FIXatdl

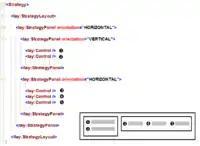
Strategy panels

Controls are laid out using a hierarchy of panels (referred to as StrategyPanels), each of which can be horizontal or vertical in orientation. The picture on the right shows how the XML elements refer to the individual panels within a given layout.